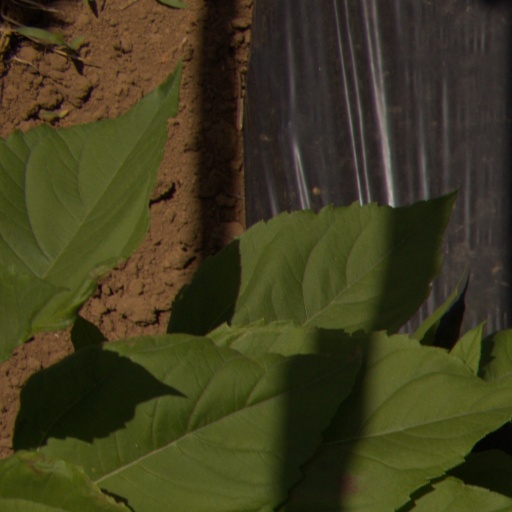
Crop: Jerusalem artichoke